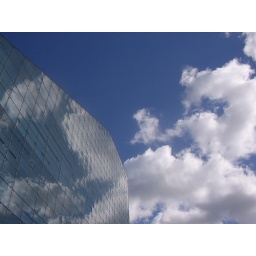
"the urbis is the big glass building in the middle of manchester"